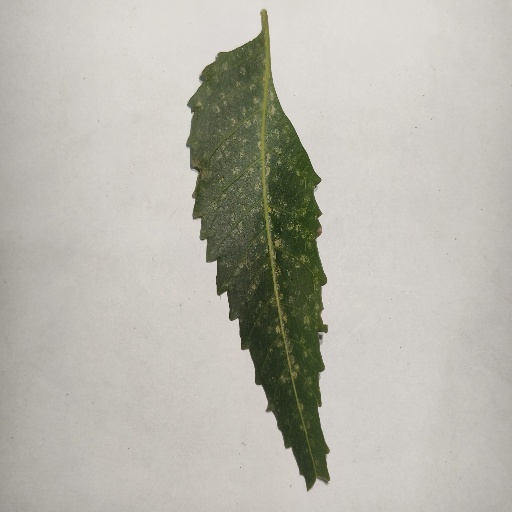
Species: Neem
Leaf condition: Powdery Mildew